Italian Argentines

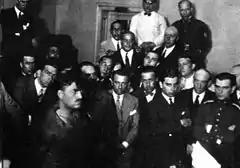
Severino Di Giovanni (on the left) in court

The 2010 Argentine census recorded 147,499 people born in Italy. According to the 2010 Argentine census, out of a total of 147,499 people born in Italy, 65,021 were men and 82,478 were women. Out of the total number of men, 966 were between 0 and 14 years old, 20,226 between 15 and 64 years old and 43,829 were over 65 years old. Of the total number of women, 1,011 were between 0 and 14 years of age, 21,597 between 15 and 64 years of age and 59,870 were over 65 years of age. The following table shows the distribution in the 23 provinces and in the Autonomous City of Buenos Aires: